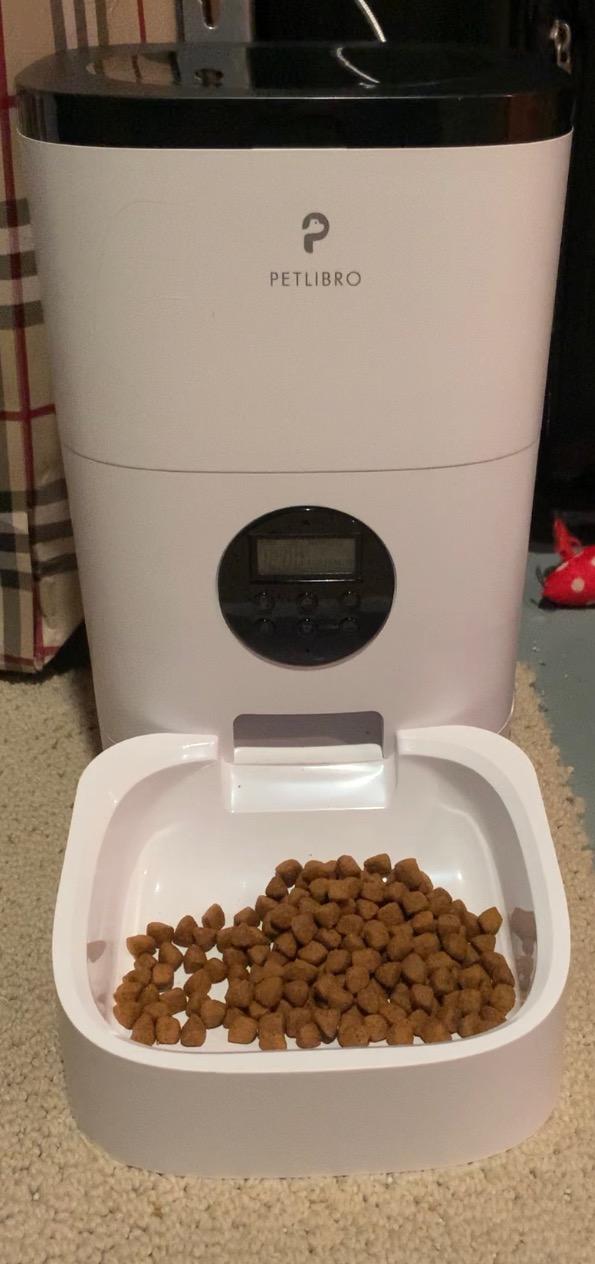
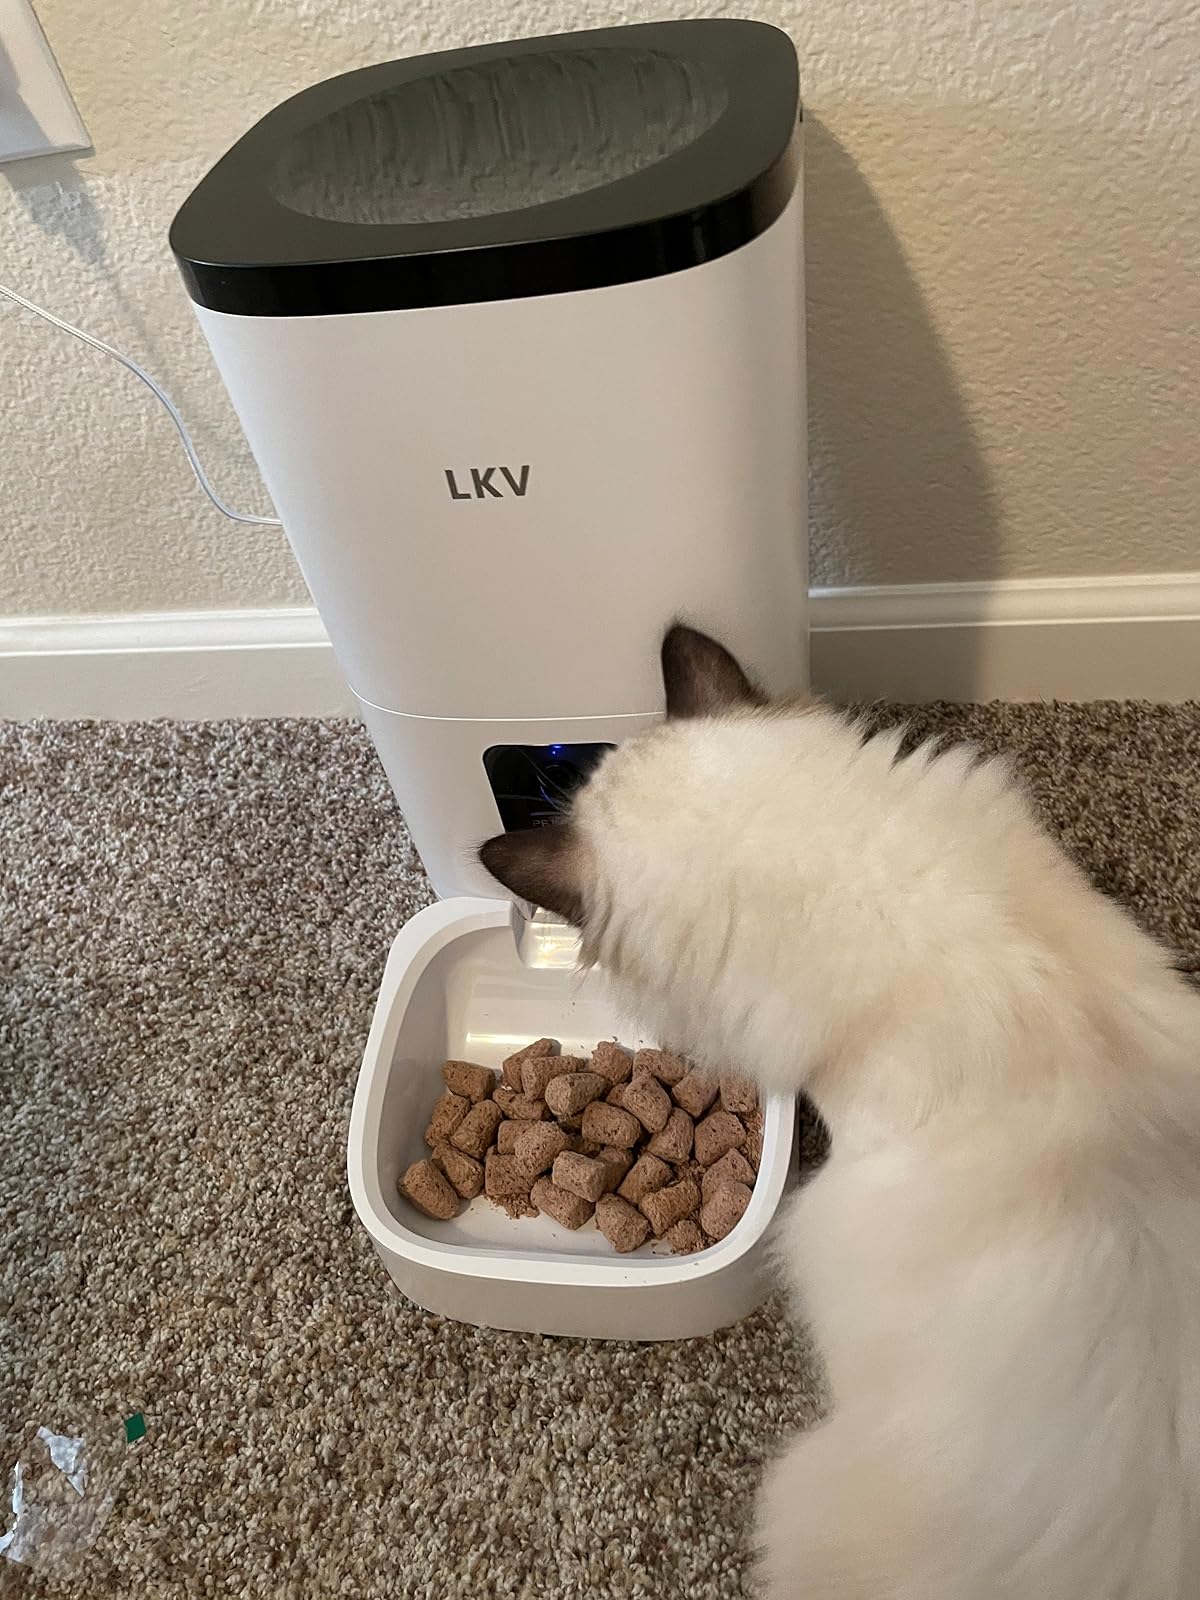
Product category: items_feeder
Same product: no